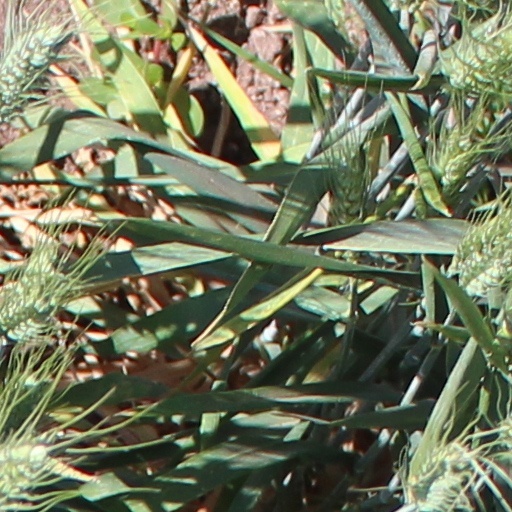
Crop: wheat